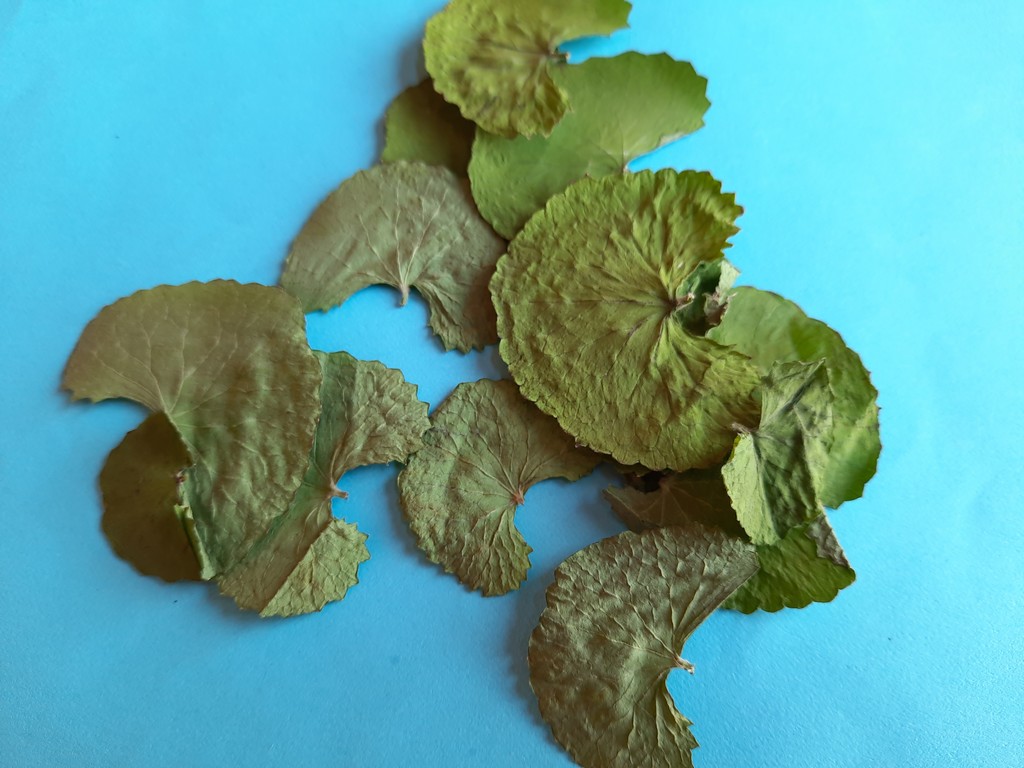
Label: Dried